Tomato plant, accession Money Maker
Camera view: horizontal (90 deg, fisheye); turntable rotation: 210 degrees
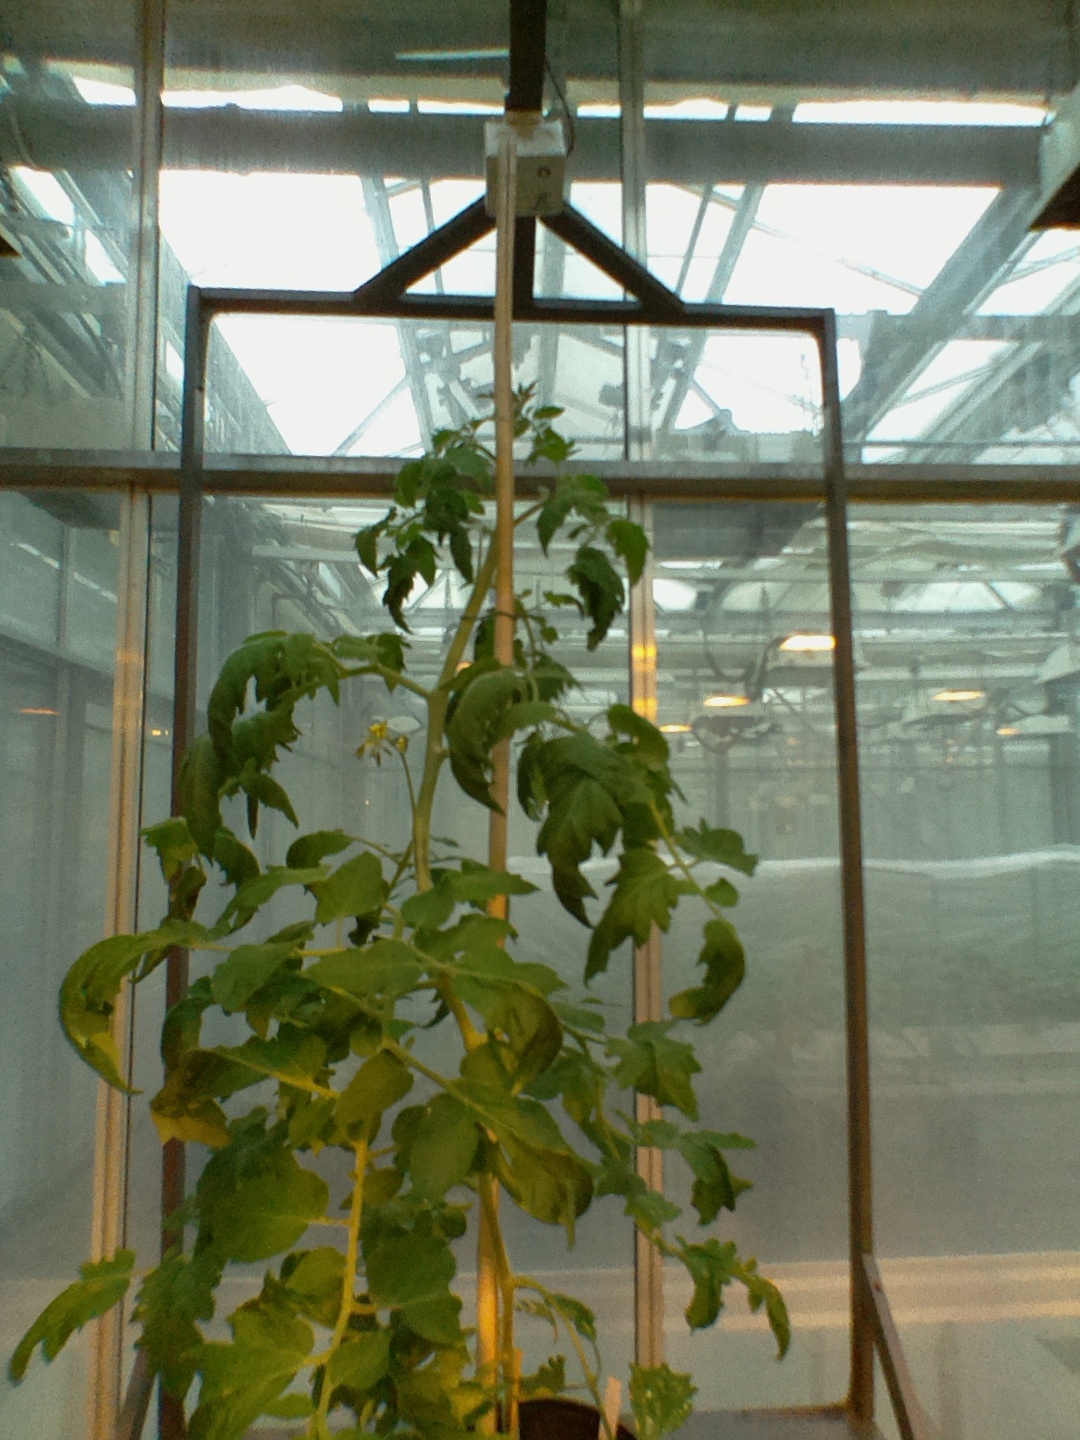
BBCH growth stage 62: 20%-30% of flowers open